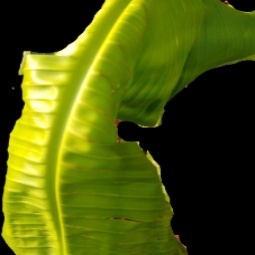
Label: Zinc